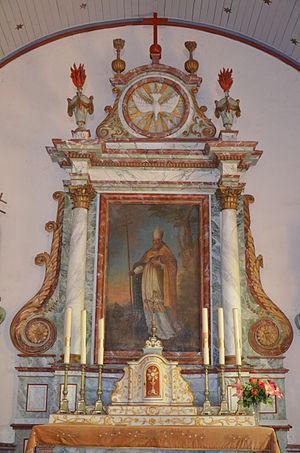
Retable de l'église Saint-Ouen de Saint-Ouen-des-Besaces.
Saint-Ouen-des-Besaces est une ancienne commune française, située dans le département du Calvados en région Normandie, devenue le 1ᵉʳ janvier 2016 une commune déléguée au sein de la commune nouvelle de Souleuvre-en-Bocage.